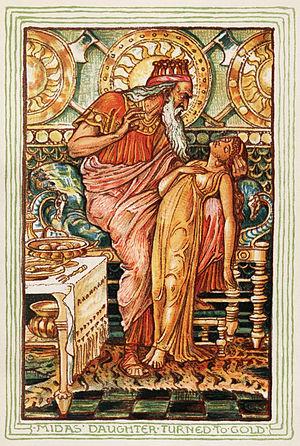
Le Livre des merveilles est un recueil de nouvelles pour enfants de Nathaniel Hawthorne publié en 1852. Il y réécrit plusieurs récits de la mythologie grecque. Ce recueil a été suivi en 1853 d'un ouvrage similaire, Tanglewood Tales for Boys and Girls, qui reprend des mythes différents.
Midas est un roi mythologique grec de Phrygie, fils de Gordias. Il se suicida en -676, lors de l'invasion de la Phrygie par les Cimmériens.